Briarcliff Manor Union Free School District

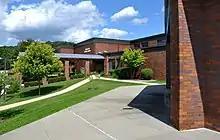
Briarcliff Middle School

Briarcliff Middle School (BMS) serves students in grades 6–8. It is co-located on a suburban campus with Briarcliff High School. The school principal is Susan Howard. The school has 62 faculty members, including 29 teaching staff. , enrollment is 379. It became a Blue Ribbon school in 2005.